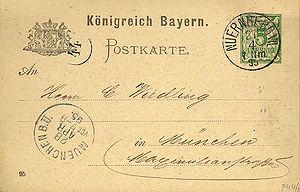
Un entier postal est un support sur lequel est habituellement imprimé un timbre-poste. Ce support est investi d'une valeur fiduciaire lui permettant d'être acheminé par le service postal.